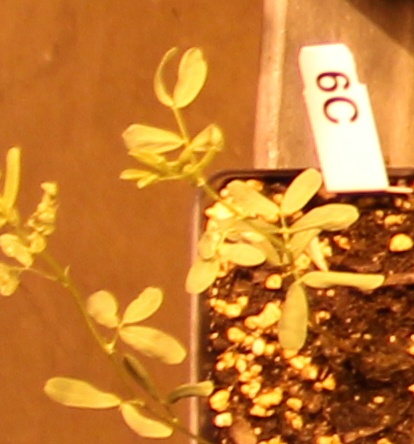
Label: Lentil